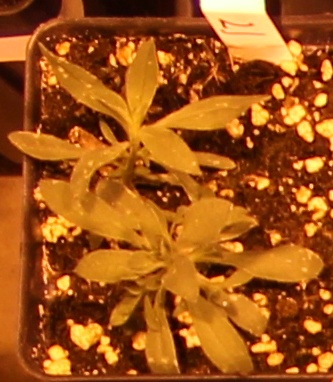
Label: Kochia